Socialist Party of America

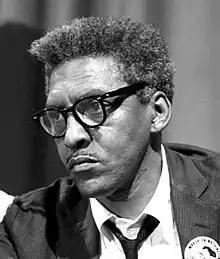
Bayard Rustin, an important member of the Socialist Party of America throughout the decade of the 1960s, was elected a National Co-Chairman late in the decade.

In 1928, the Socialist Party returned as an independent electoral entity under the leadership of Norman Thomas, a radical Protestant minister from New York City. This reentry into the electoral fray behind Thomas fueled major growth of the party during the first years of Great Depression, primarily among youth. A skilled orator and advocate of step-by-step solution of social problems, Thomas had excellent access to churches, colleges and civic institutions. He also had, as New York social democrat Louis Waldman later noted, "those qualities of mind and character which appealed to the intelligent and educated young people of the country and which drew them into the ranks of the party in unprecedented numbers".